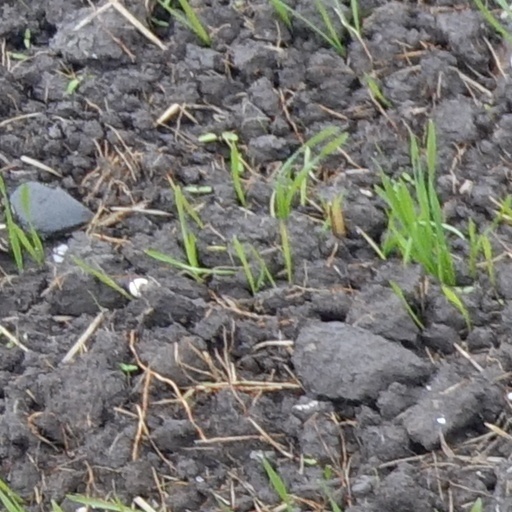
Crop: wheat